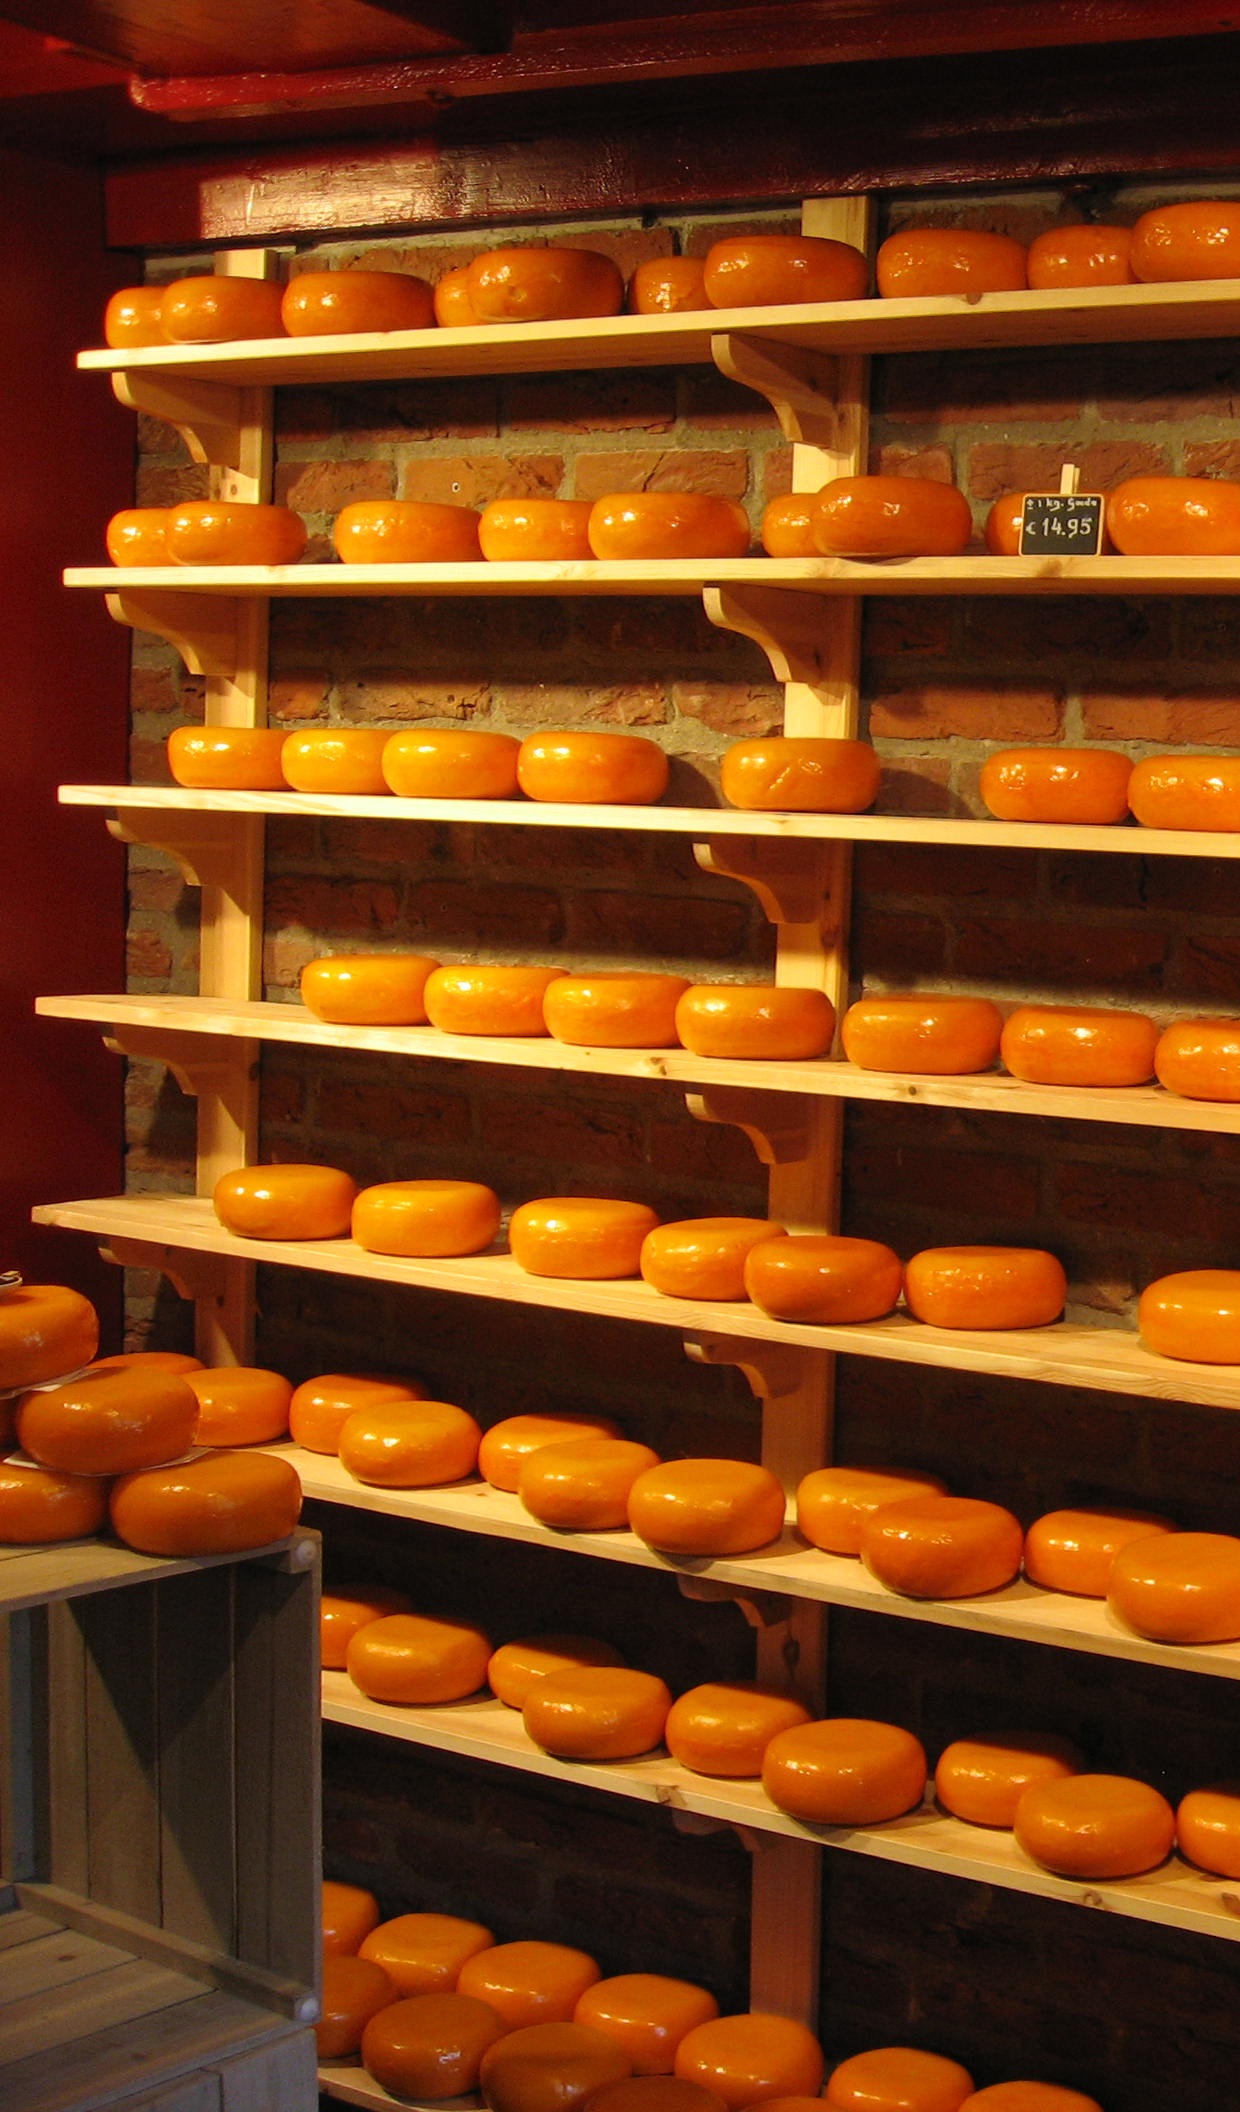
wood, food, produce, furniture, bakery, cheese, holland, window covering